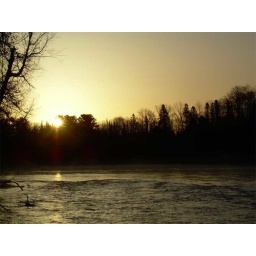
Sunrise casts golden light over the Mississippi river as the day dawns on 17 April 2010.